Top Model po-russki season 3

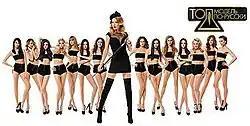

Top Model po-russki season 3 was the third installment of the Russian adaptation of Tyra Banks' "America's Next Top Model." The show aired on Muz-TV from March to May 2012 and featured a cast of fourteen new contestants. All panel members of the previous cycle remained in place. Filming for this season took place in early 2012.